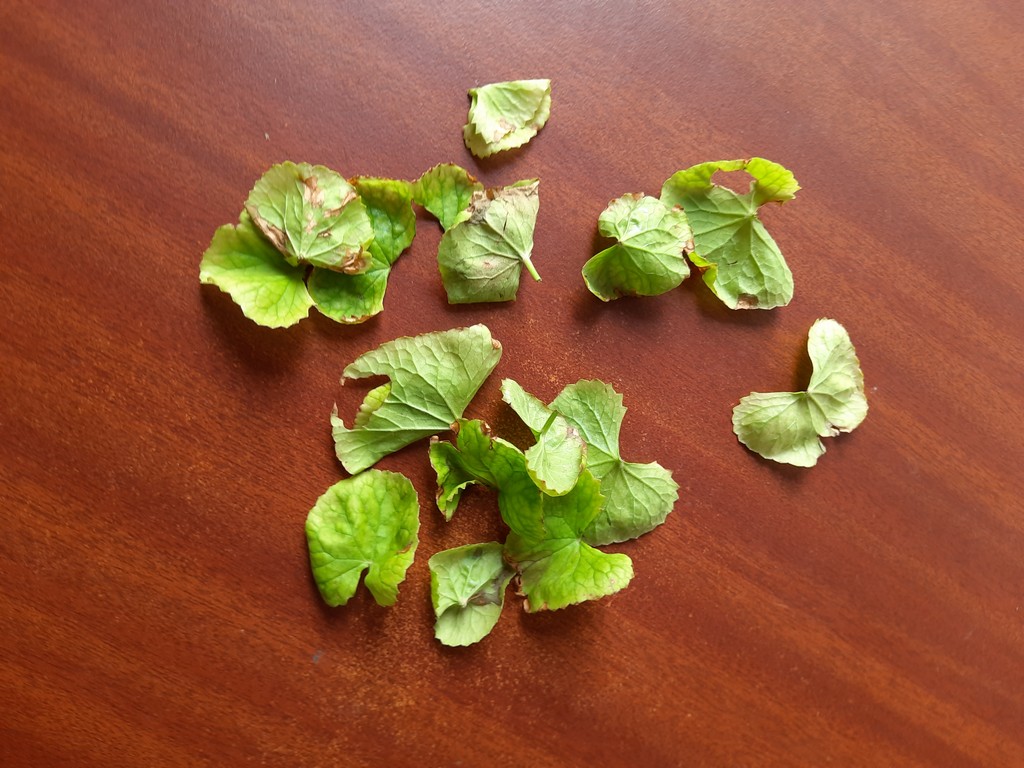
Label: Unhealthy